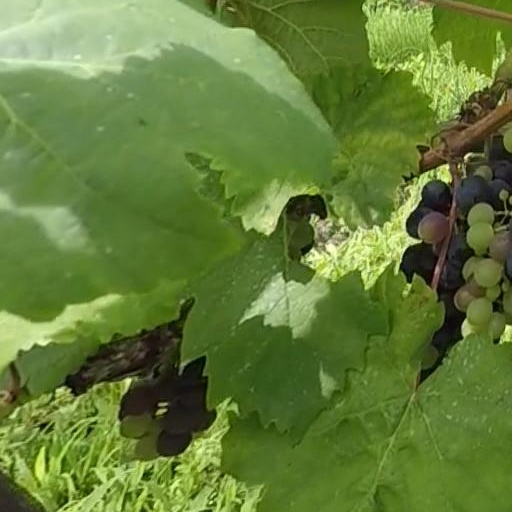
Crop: grape